County colours (Gaelic games)

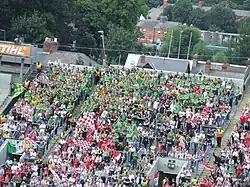
Fans of Tyrone (red and white) and Meath (green and yellow) on Hill 16 in Croke Park watching the teams' 2007 All-Ireland football quarterfinal.

The county colours of an Irish county are the colours of the kit worn by that county's representative team in the inter-county competitions of the Gaelic Athletic Association (GAA), the most important of which are the All-Ireland Senior Football Championship and the All-Ireland Senior Hurling Championship. Fans attending matches often wear replica jerseys, and wave flags and banners in the county colours. In the build-up to a major match, flags and bunting are flown or hung from cars, buildings, telegraph poles, and other fixtures across the county, especially in those regions where GAA support is strong.